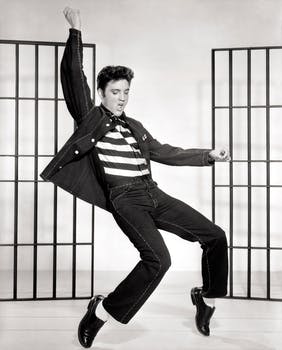
Label: No Watermark